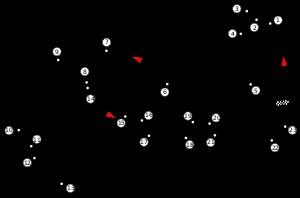
Le Grand Prix automobile de Singapour est une course qui compte pour le championnat du monde de Formule 1 depuis la saison 2008. Il se court sur le circuit urbain de Singapour.